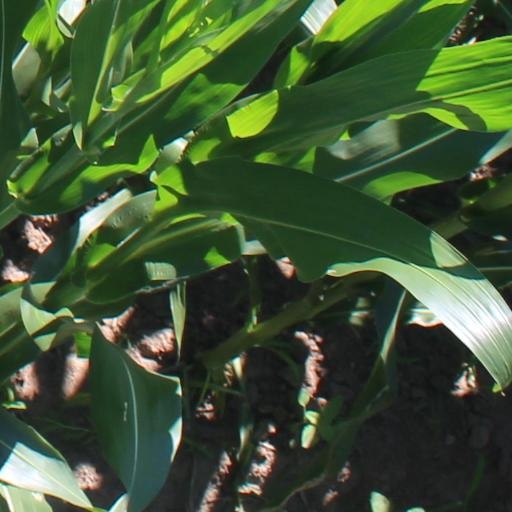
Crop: maize; corn